Louis Feuillade

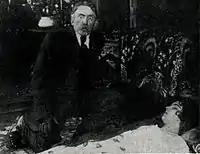
Scene from "Fantômas"

The "Fantômas" serial in 1913 was his first masterpiece, the result of a long apprenticeship—during which the series with realistic ambitions, "Life as it is", played a major role. It is also the first masterpiece in what the modern critic, from both a literary and a cinematographic point of view, would later call "the fantastic realism" or the "social fantastic".